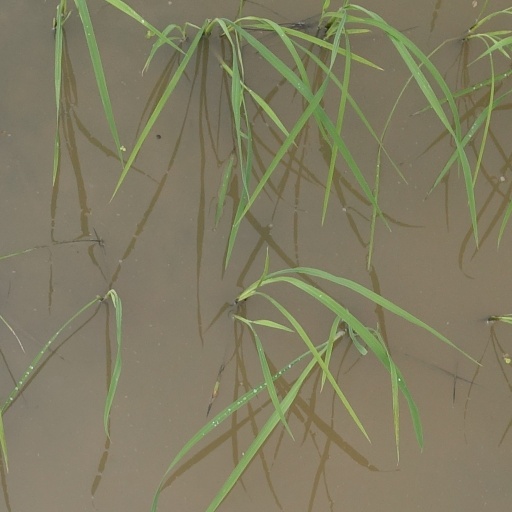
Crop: rice